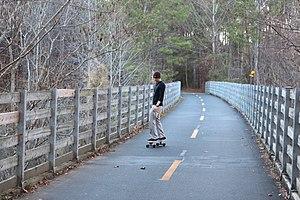
Le surfskate ou surf skateboard ou skate de carve est une variante de skateboard, apparue à la fin des années 1990, caractérisé par un truck avant à double articulation facilitant les virages courts à plat et sans perte de vitesse et les prises de carre alternées.